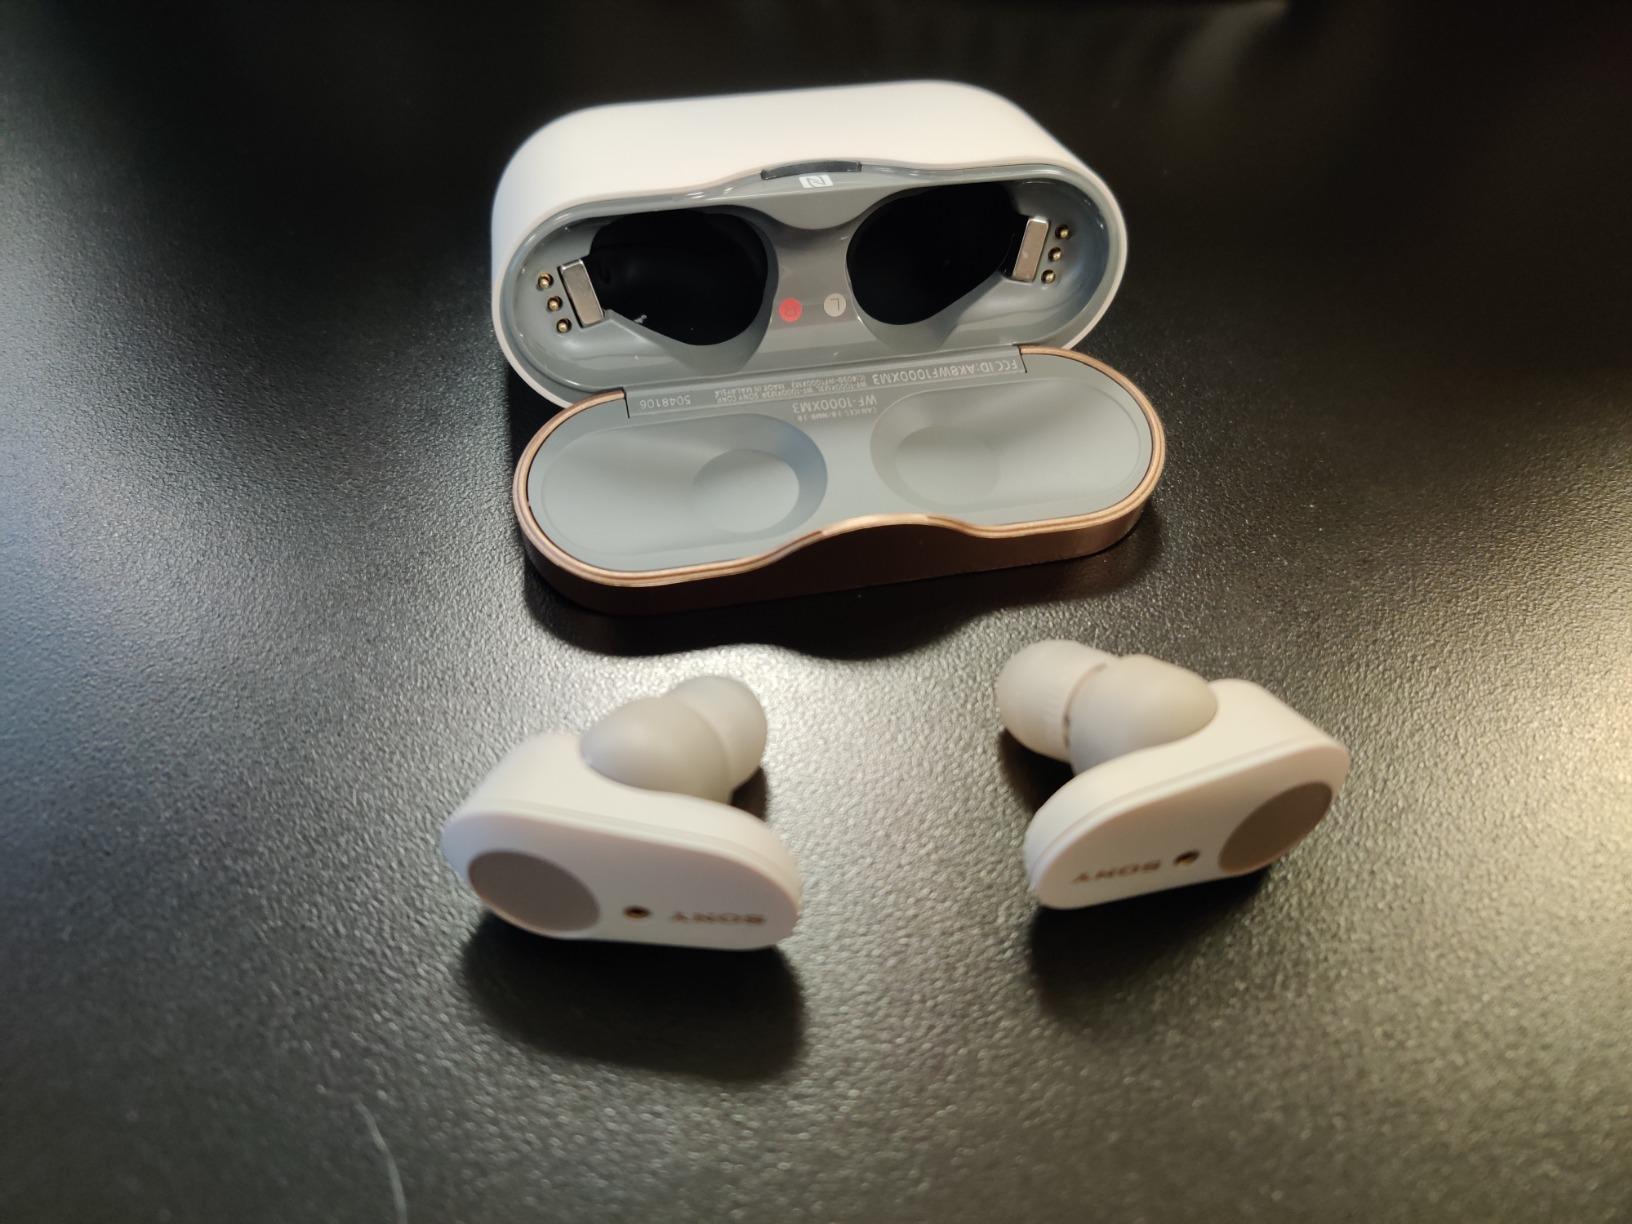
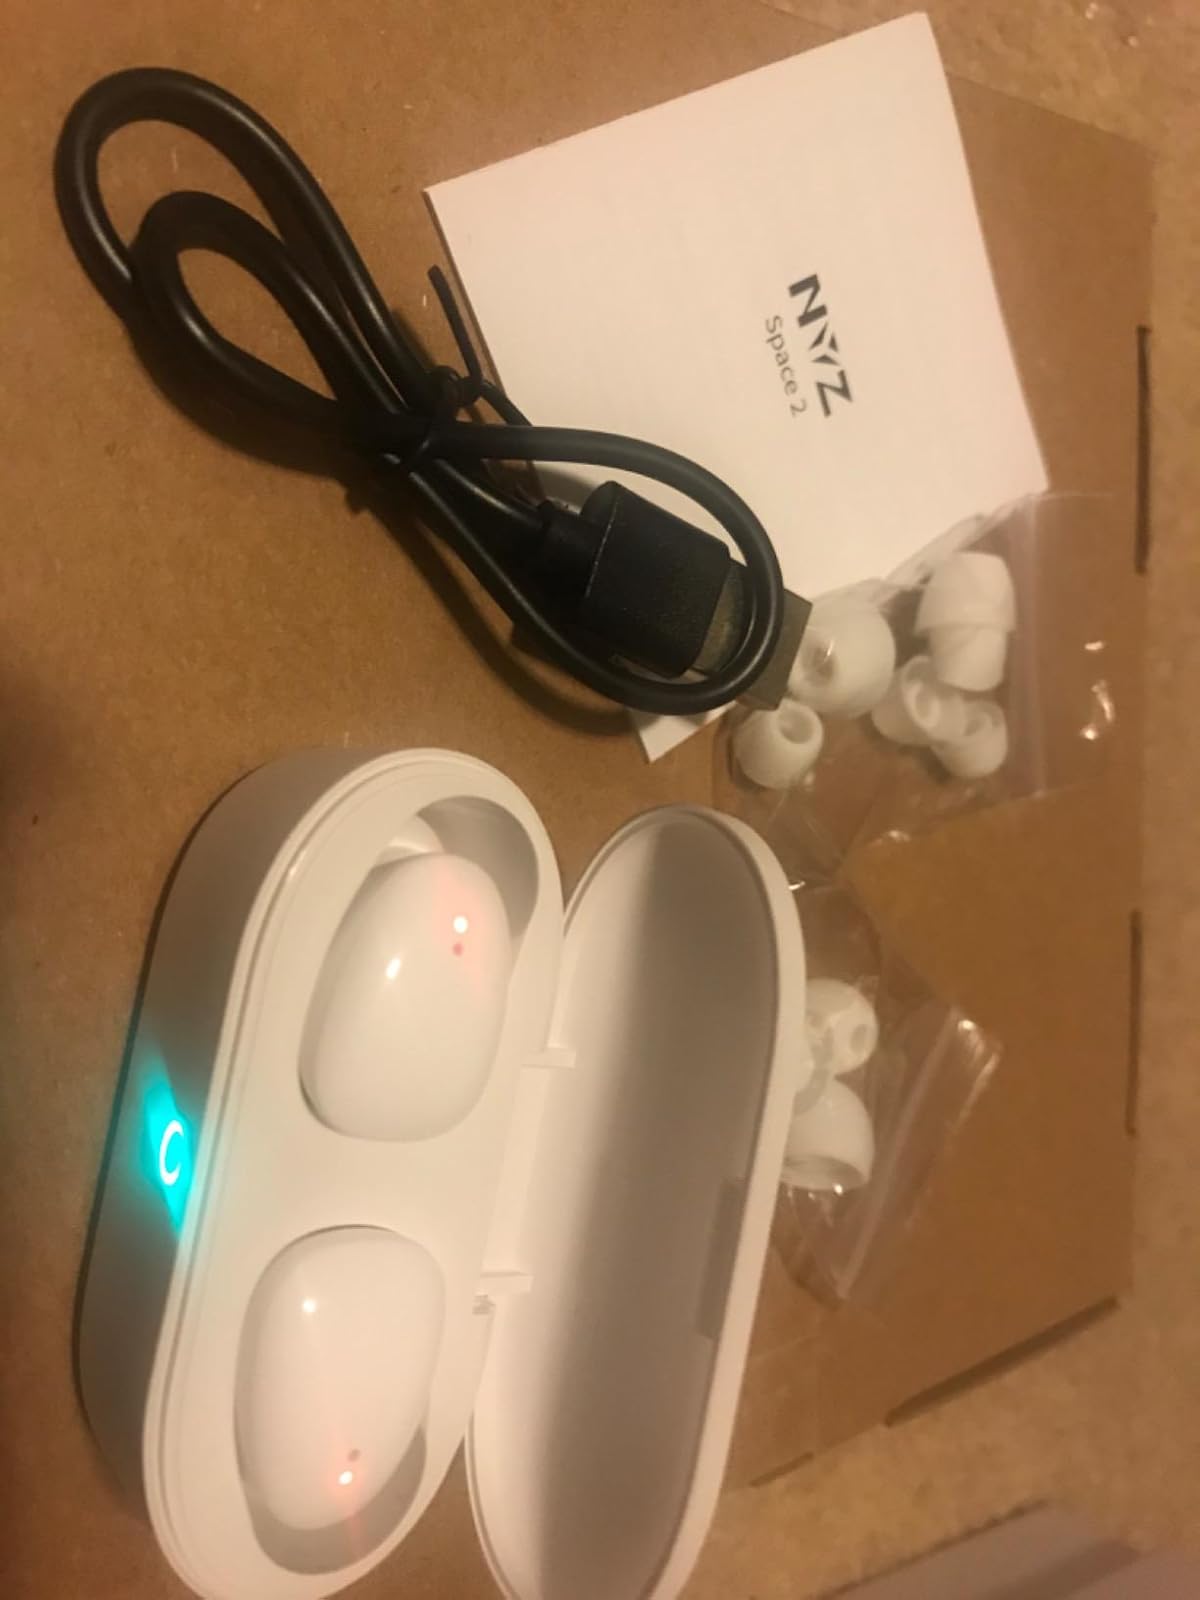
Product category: earbuds
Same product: no